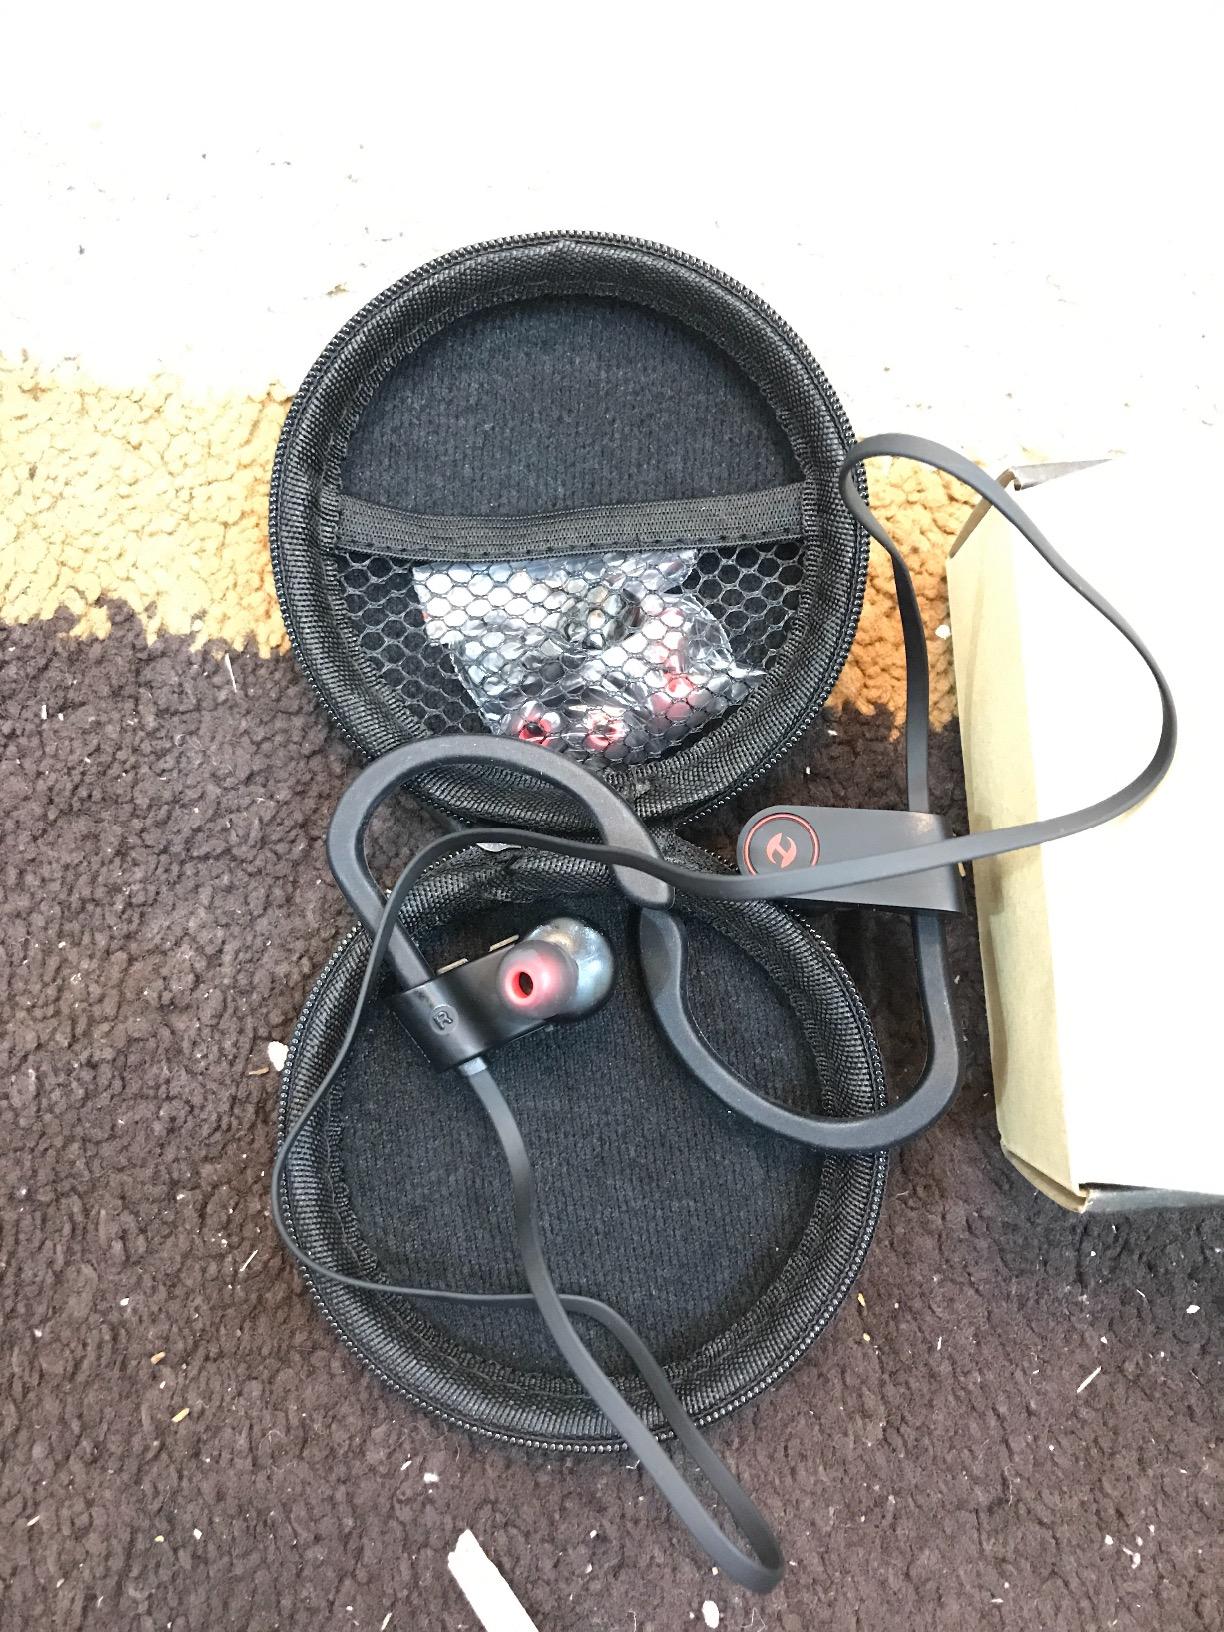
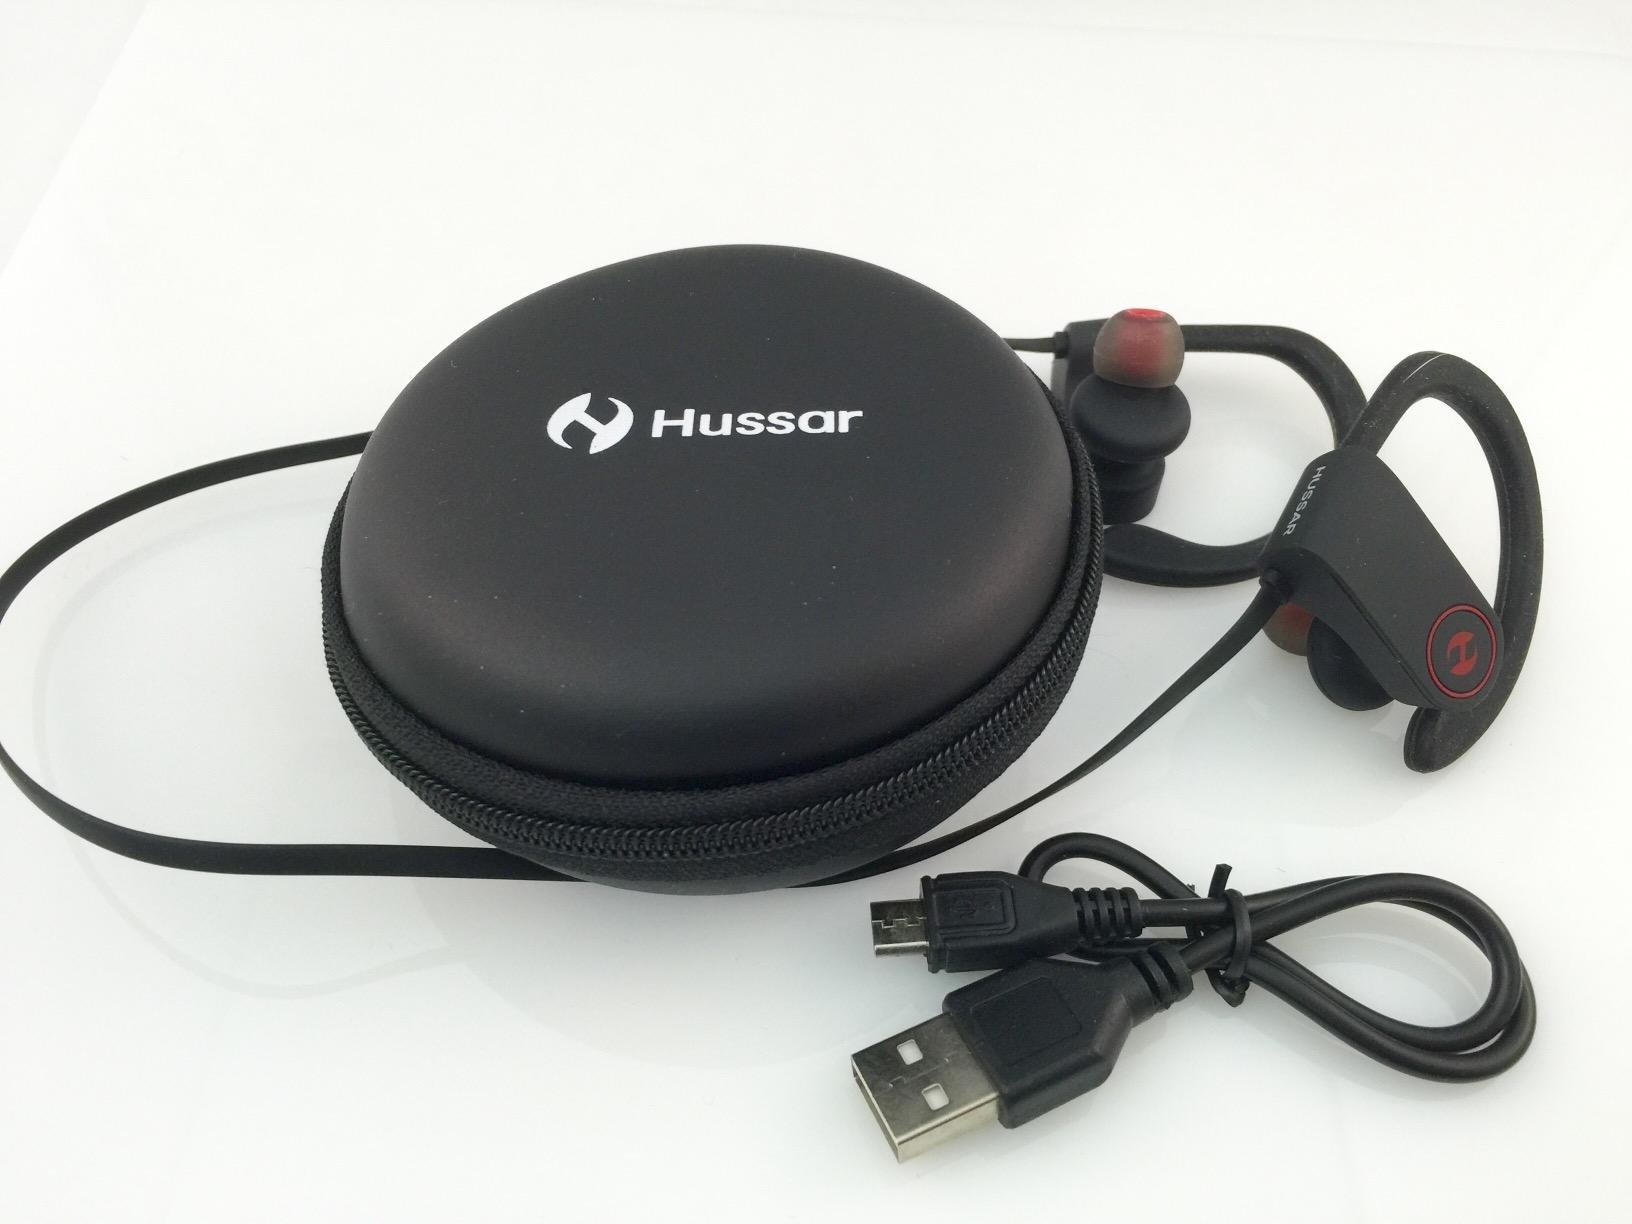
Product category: headphones
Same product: yes